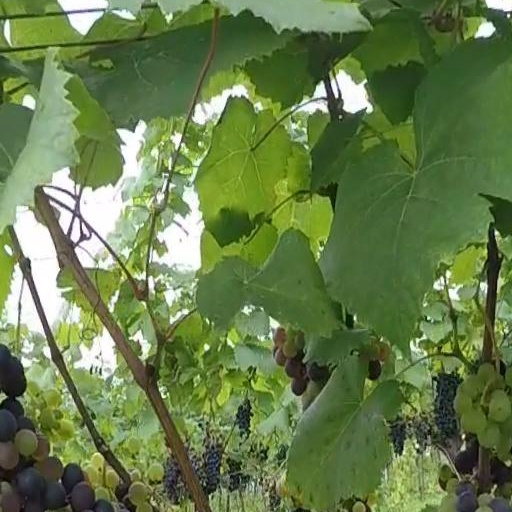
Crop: grape